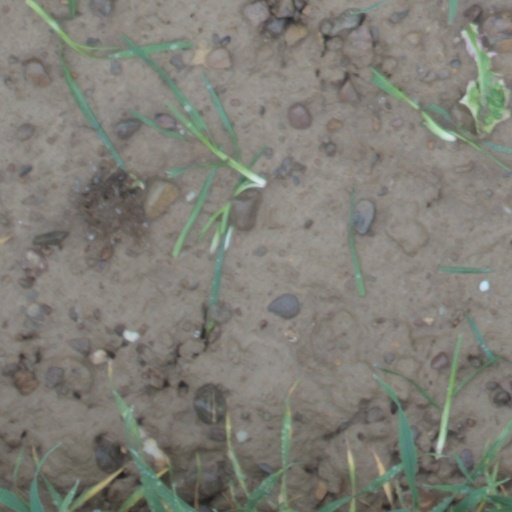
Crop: wheat